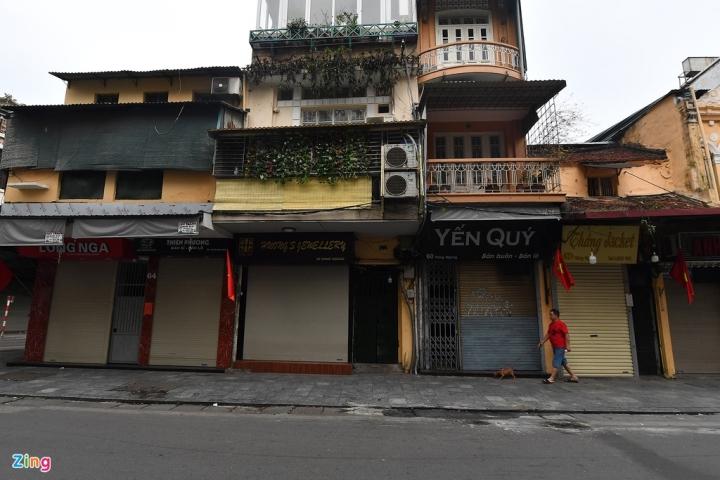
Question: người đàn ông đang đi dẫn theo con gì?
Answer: con chó